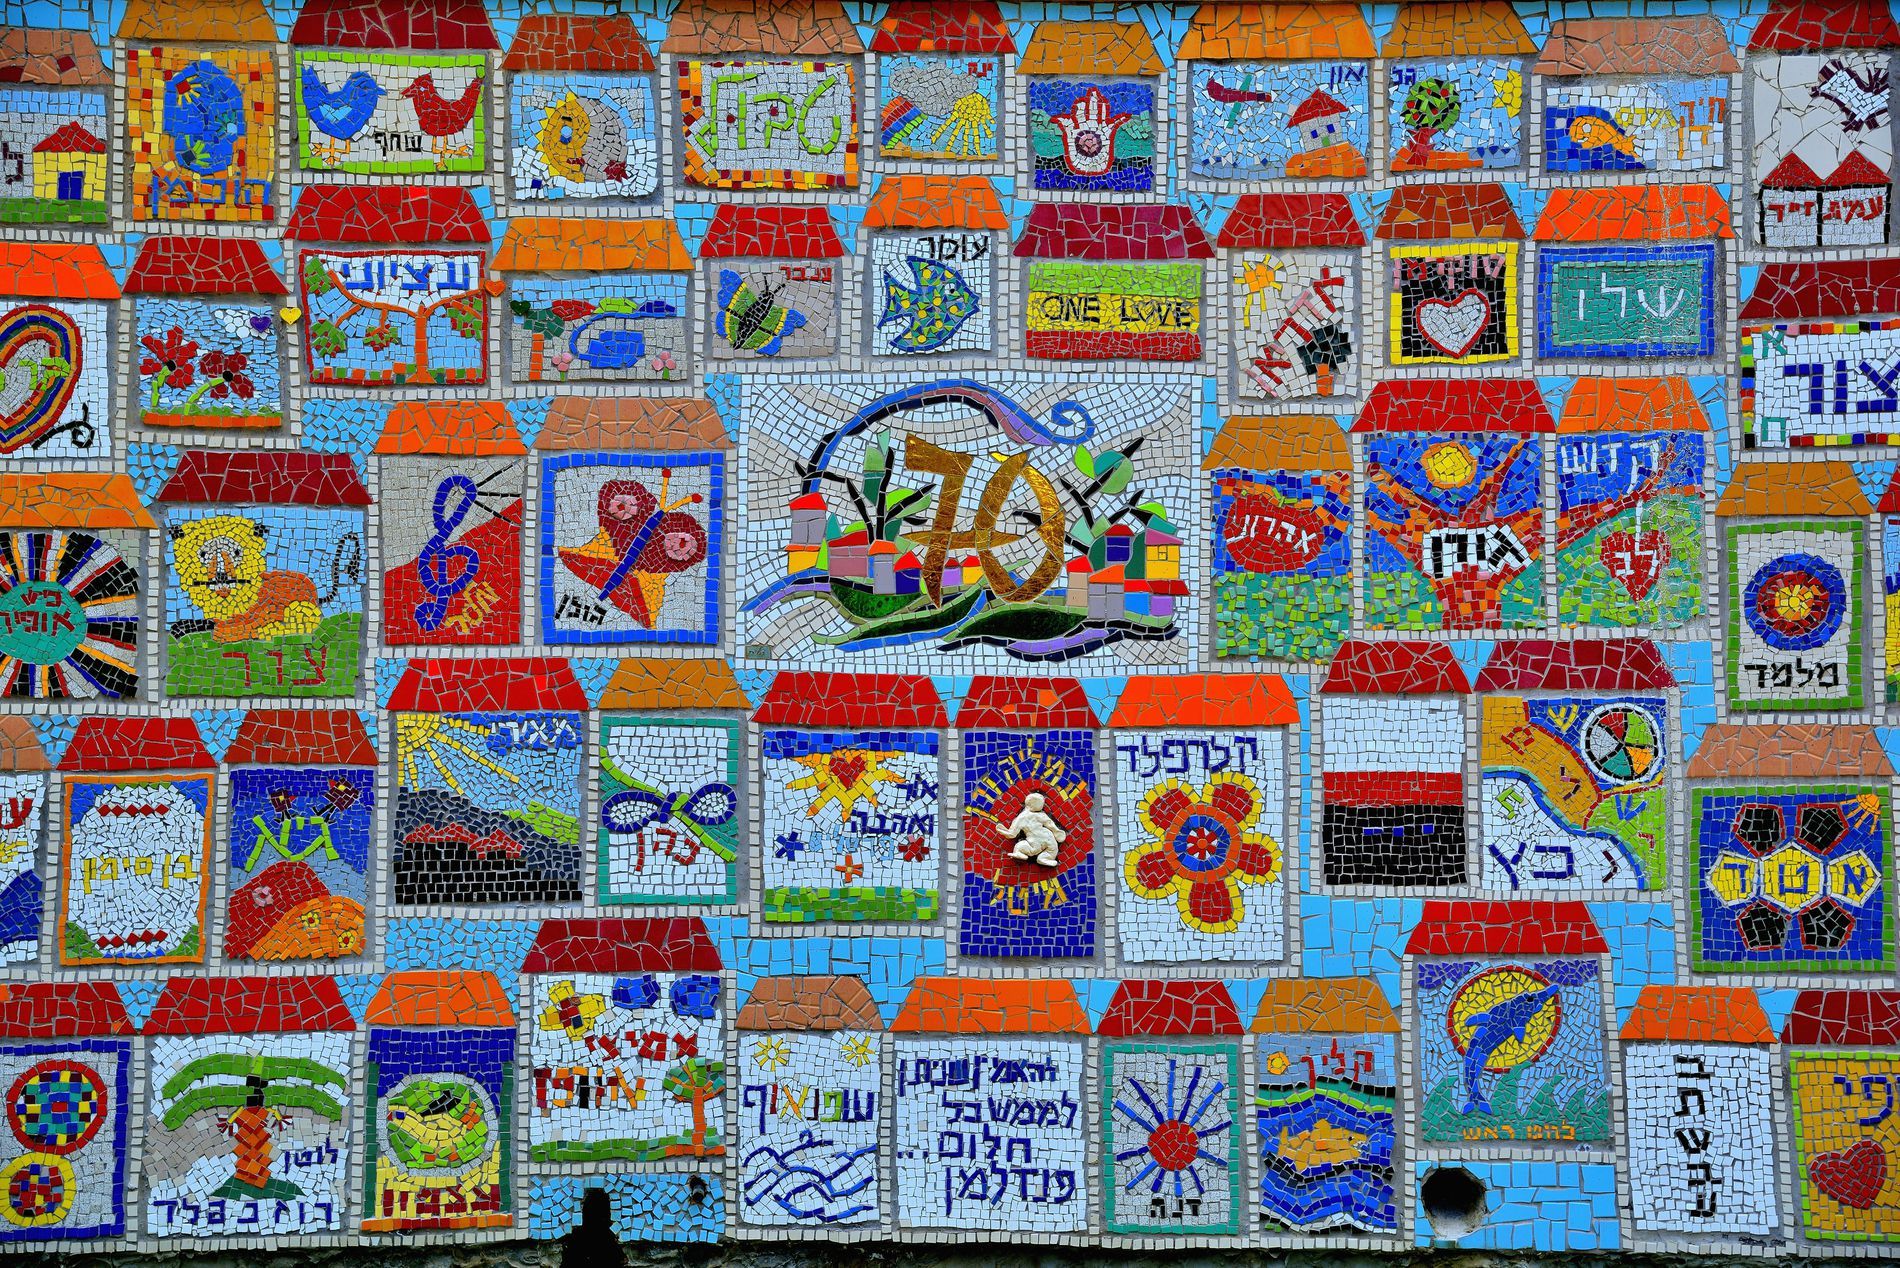
Mosaic art
This vibrant mosaic mural features colorful tiles forming houses, music figures ,flowers,sun,lion,chicken,symbols, and Hebrew words. Each section showcases unique artwork, celebrating unity, diversity, and cultural heritage. The lively colors and intricate designs create a joyful, harmonious atmosphere reflecting collective creativity and hope.
An Eye level shot, This image displays a large, colorful mosaic mural. The mural is composed of numerous individual mosaic panels,The mood is joyful, vibrant, and celebratory. The mosaic radiates positivity, and creativity.The style is documentary or art photography, focusing on capturing the intricate details and colors of public artwork in a clear.The color palette is bright and diverse, featuring a spectrum of primary and secondary colors-blues, reds, oranges, yellows, greens, and purples.The lighting is natural and likely from daylight.
Labels: Art, Tile, Person, Collage, Painting, Mosaic, Quilt, Architecture, Building, Wall, Text, Pattern, Mural
Camera: NIKON CORPORATION NIKON D800E
Lens: 24-120mm f/4, AF-S Nikkor 24-120mm f/4G ED VR
Aperture: F7.1
Exposure: 1/125 sec
ISO: 100
Focal length: 75.0 mm